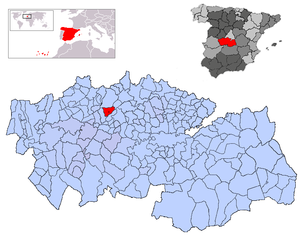
El Casar de Escalona est une commune d'Espagne de la province de Tolède dans la communauté autonome de Castille-La Manche.